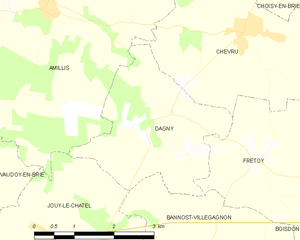
Carte des communes françaises Dagny